Princess Clémentine of Belgium

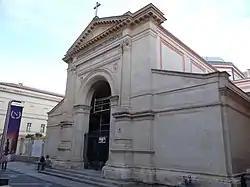
Imperial Chapel of Ajaccio, Ajaccio, Corsica.

In April 1926, while staying in Brussels, Prince Victor Napoleon suffered an apoplexy and died on the following 3 May. Testimonies poured in from European courts, while the Belgian sovereigns and their son Prince Leopold, Duke of Brabant went, as soon as the fatal announcement was made, to Clémentine. The latter had to quickly face the concerns caused by important inheritance taxes to be settled. It was now she who watched over the Bonapartist heritage, but it was economically necessary to proceed with the sale of Farnborough Hill and most of its contents.